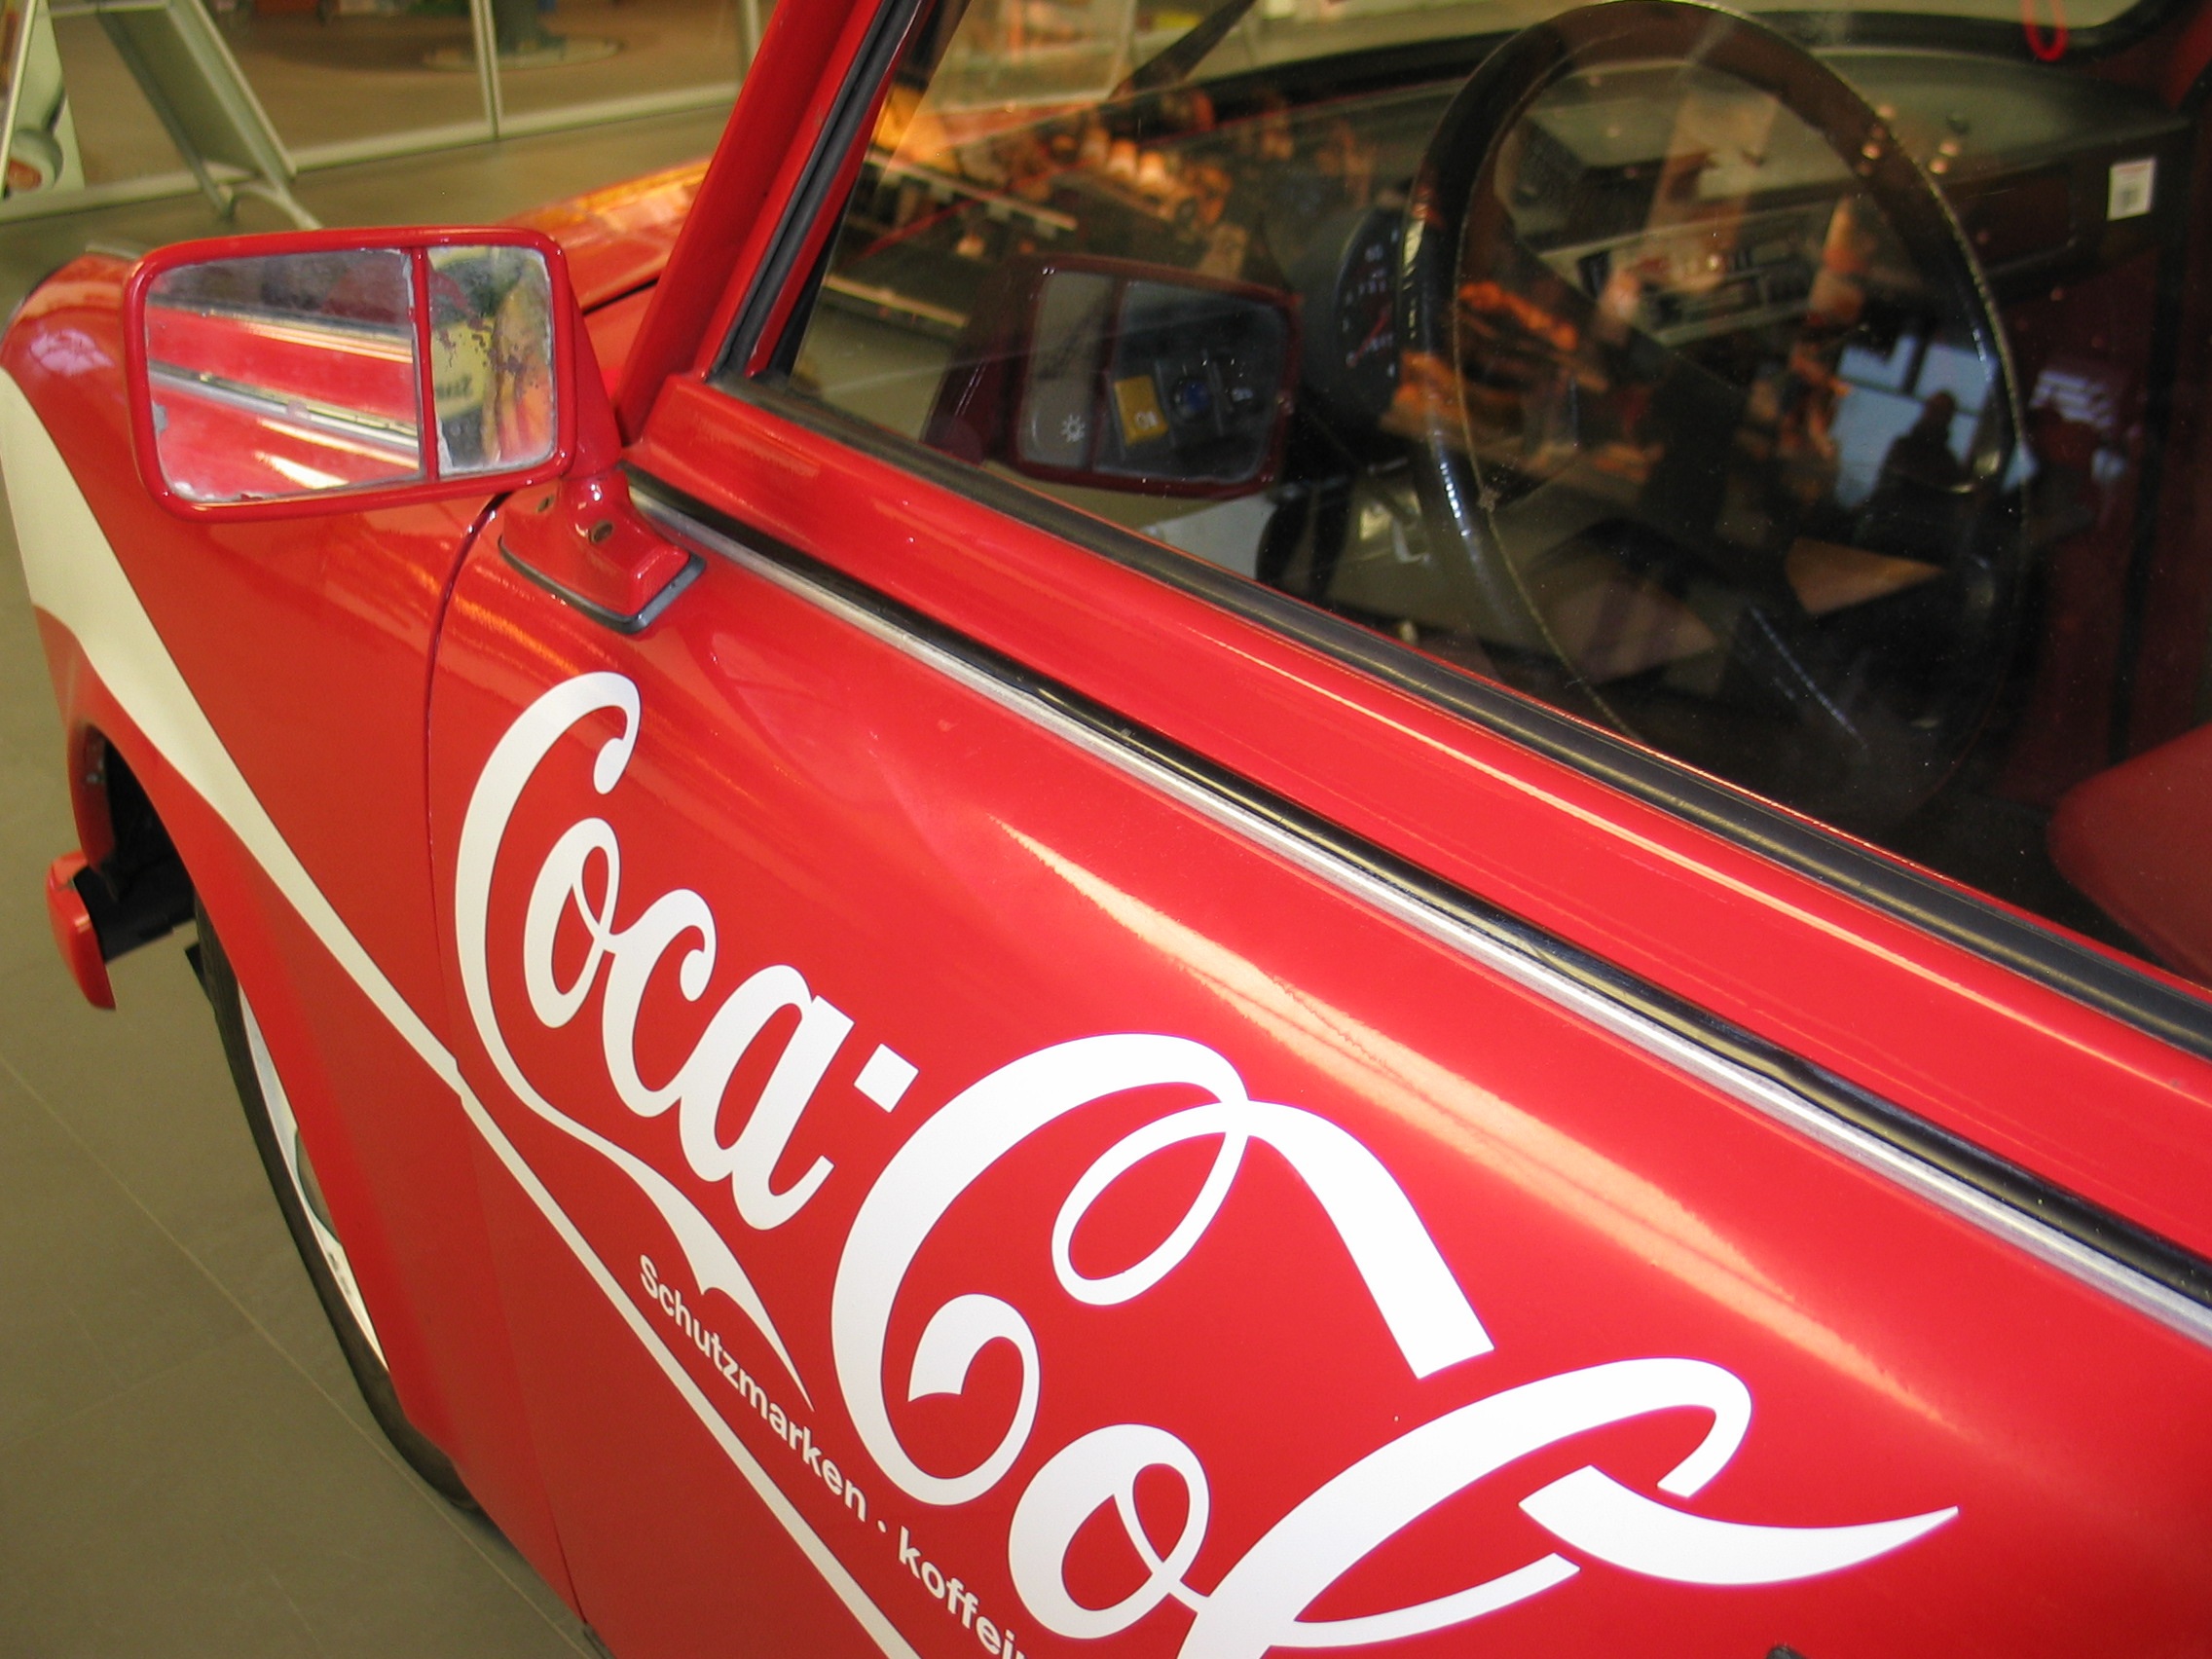
car, old, advertising, range, red, vehicle, action, auto, drink, market, business, note, automotive, satellite, coca cola, product, competition, design, vision, strategy, mirror, cola, germany, concept, history, classic, sale, idea, conception, promotion, method, pkw, historically, sell, economy, development, company, marketing, offer, trabi, cult, announcement, soft drink, up to date, small car, eastern bloc, german democratic republic, divided germany, advertising medium, product development, business idea, automobile make, automotive exterior, luxury vehicle, carbonated soft drinks